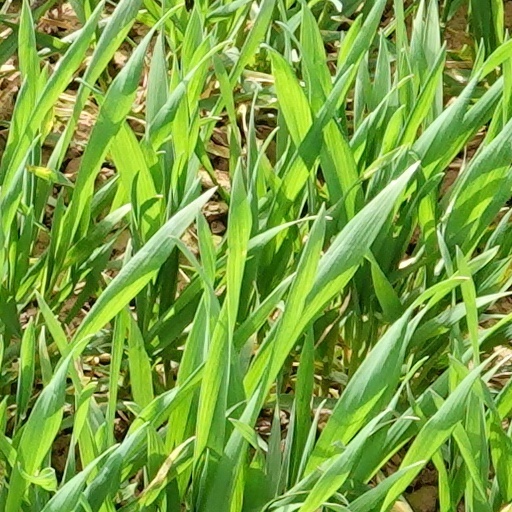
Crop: wheat